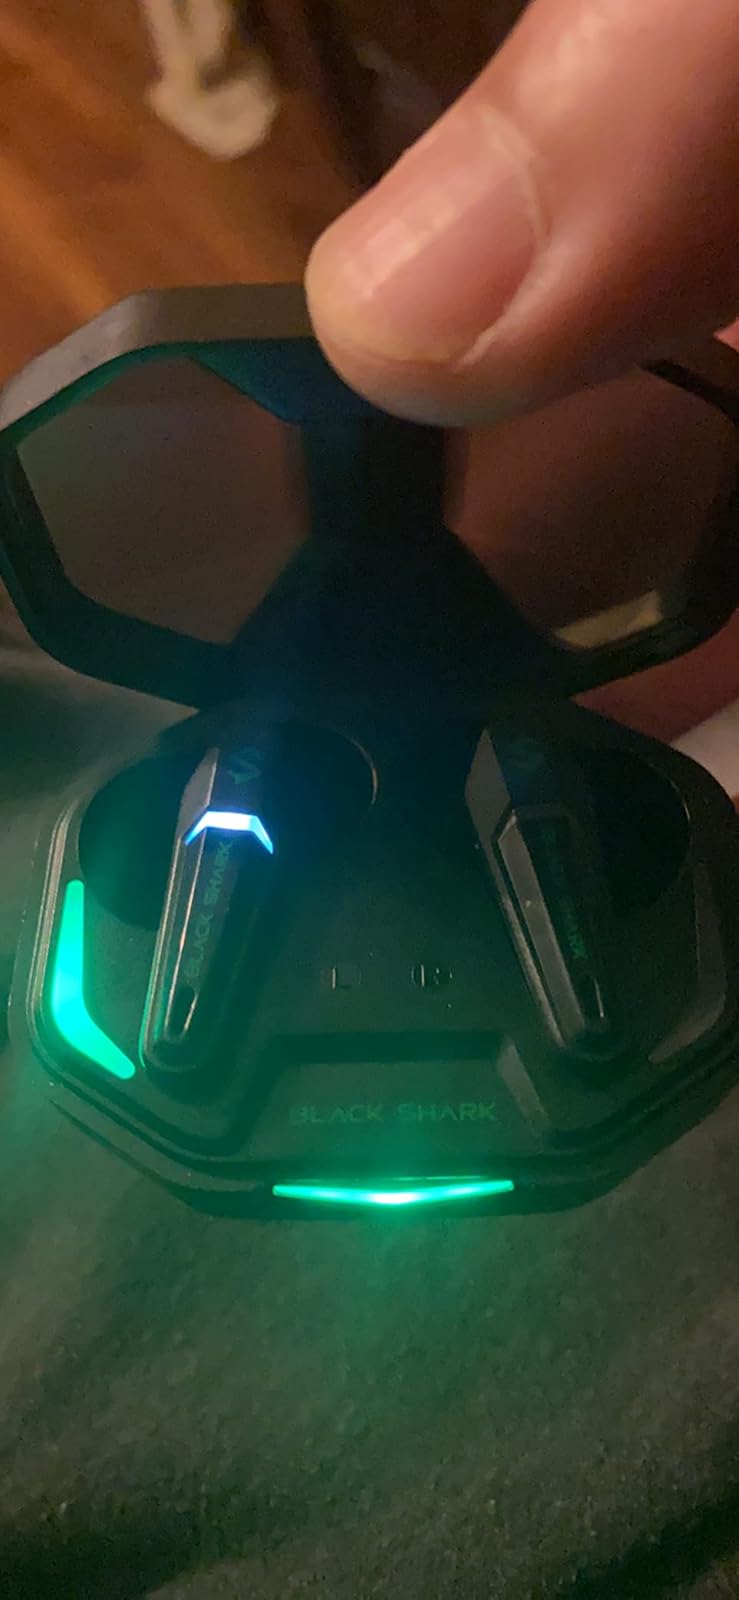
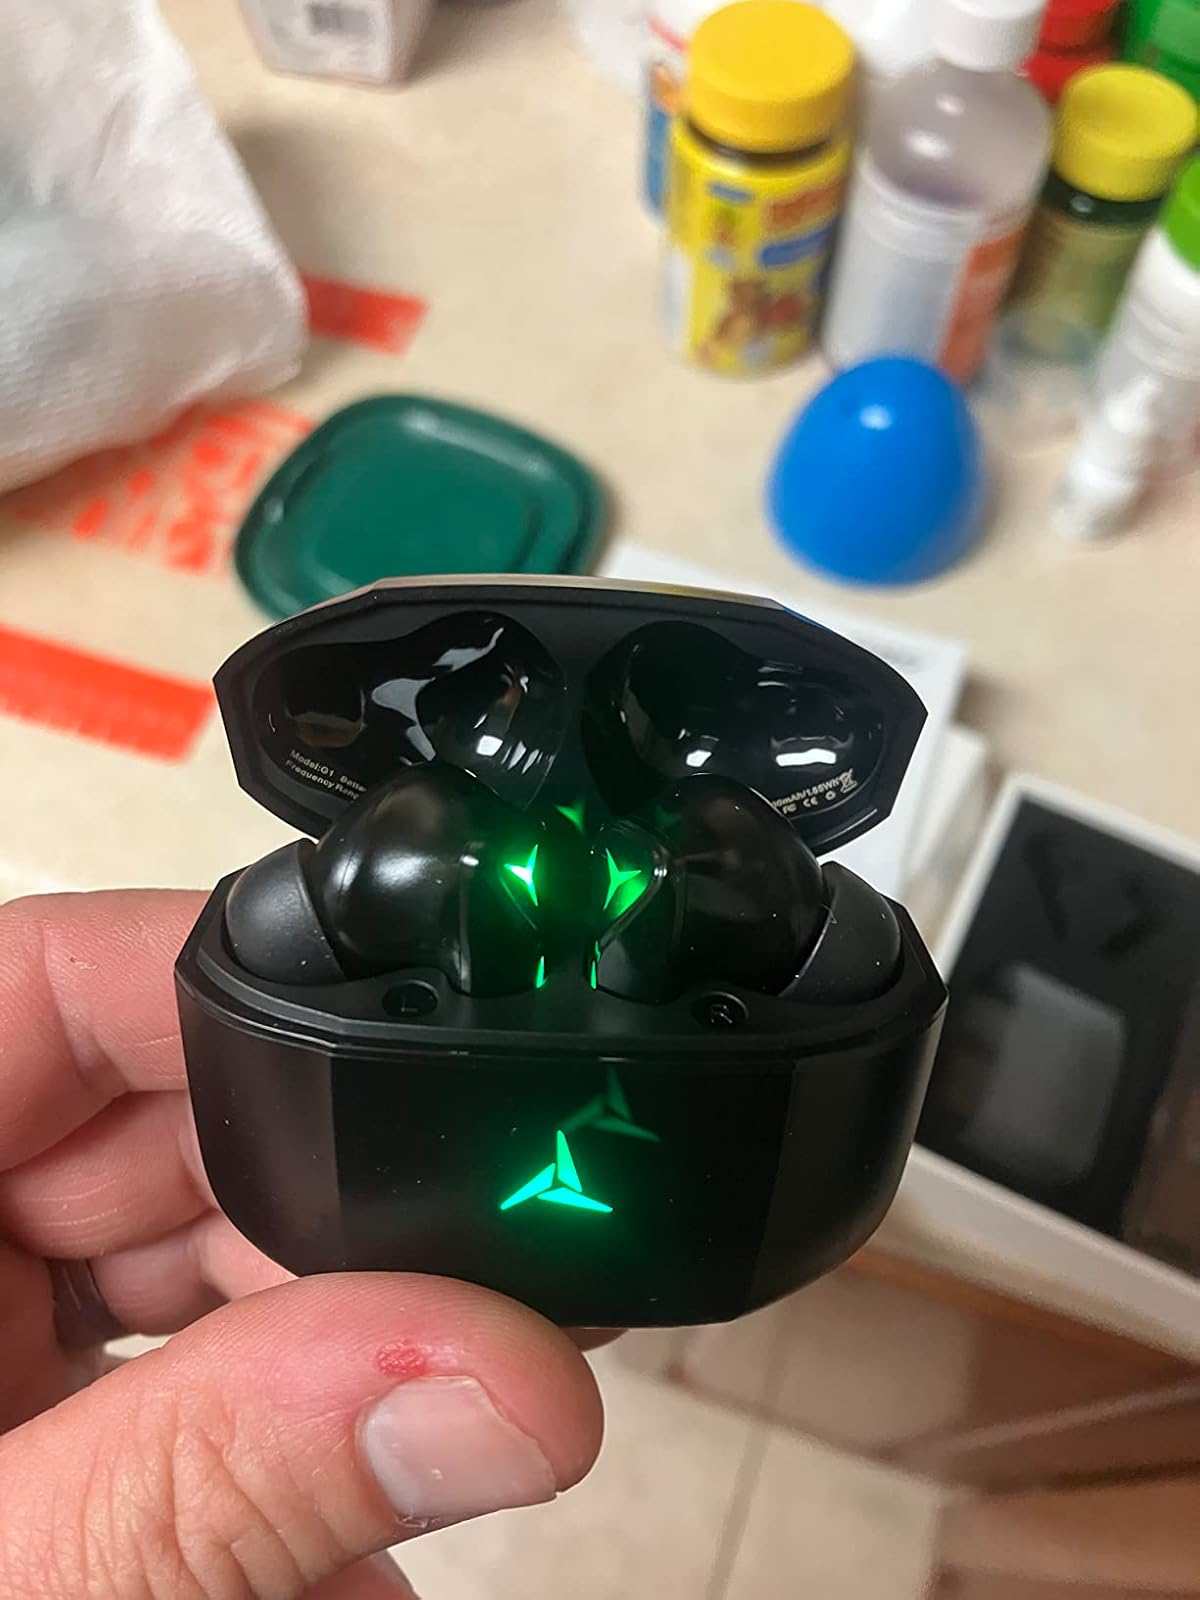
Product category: earbuds
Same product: no